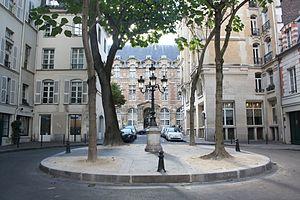
Les Animaux fantastiques : Les Crimes de Grindelwald est un film fantastique américano-britannique réalisé par David Yates, sorti en 2018.
L'univers des Animaux fantastiques est un sous-univers fictif du monde des sorciers créé par J. K. Rowling, dans lequel le personnage Norbert Dragonneau évolue au sein de la saga cinématographique Les Animaux fantastiques, débutée en 2016.